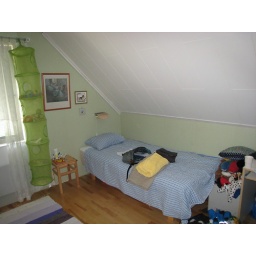
This is the bedroom I stayed in at the house in Sweden.